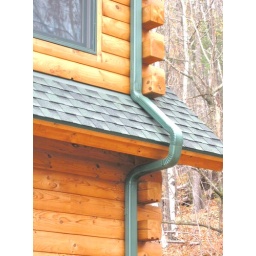
From the dormer around the roof overhang to the first floor wall.